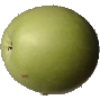
Label: apple_granny_smith